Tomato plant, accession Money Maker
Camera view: vertical (180 deg); turntable rotation: 30 degrees
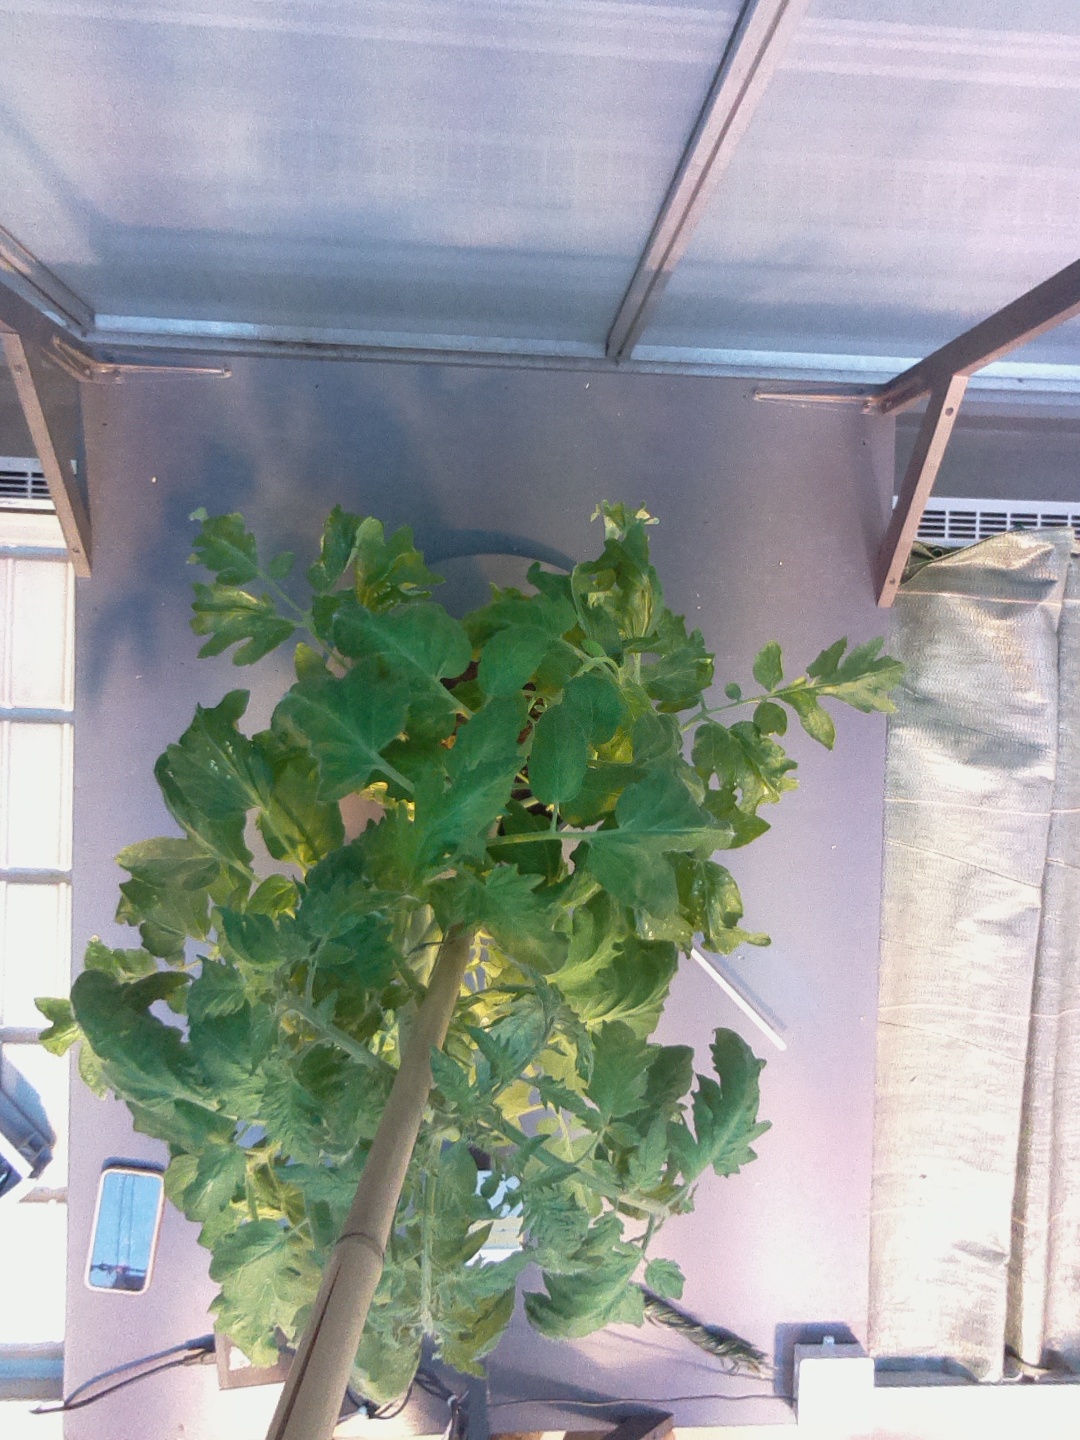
BBCH growth stage 65: Full flowering, 50%-60% of flowers open, first petals falling